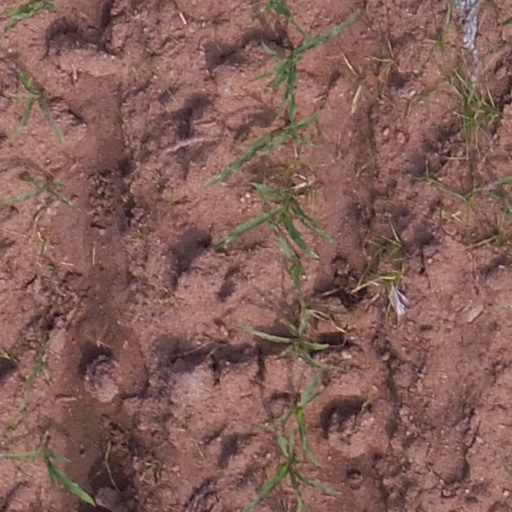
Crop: maize; corn